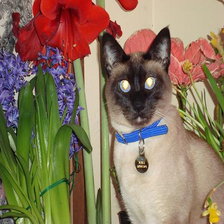
Species: cat
Breed: Siamese